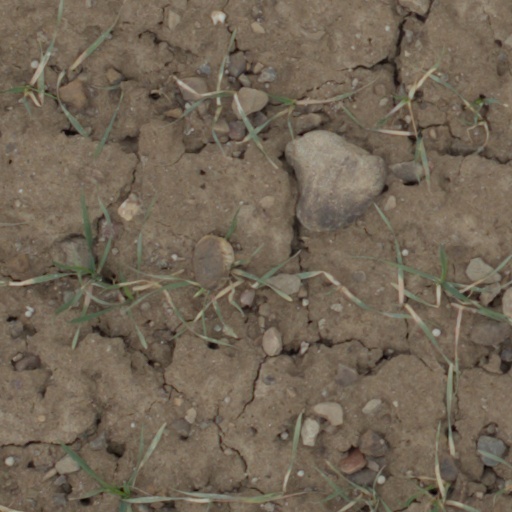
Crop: wheat